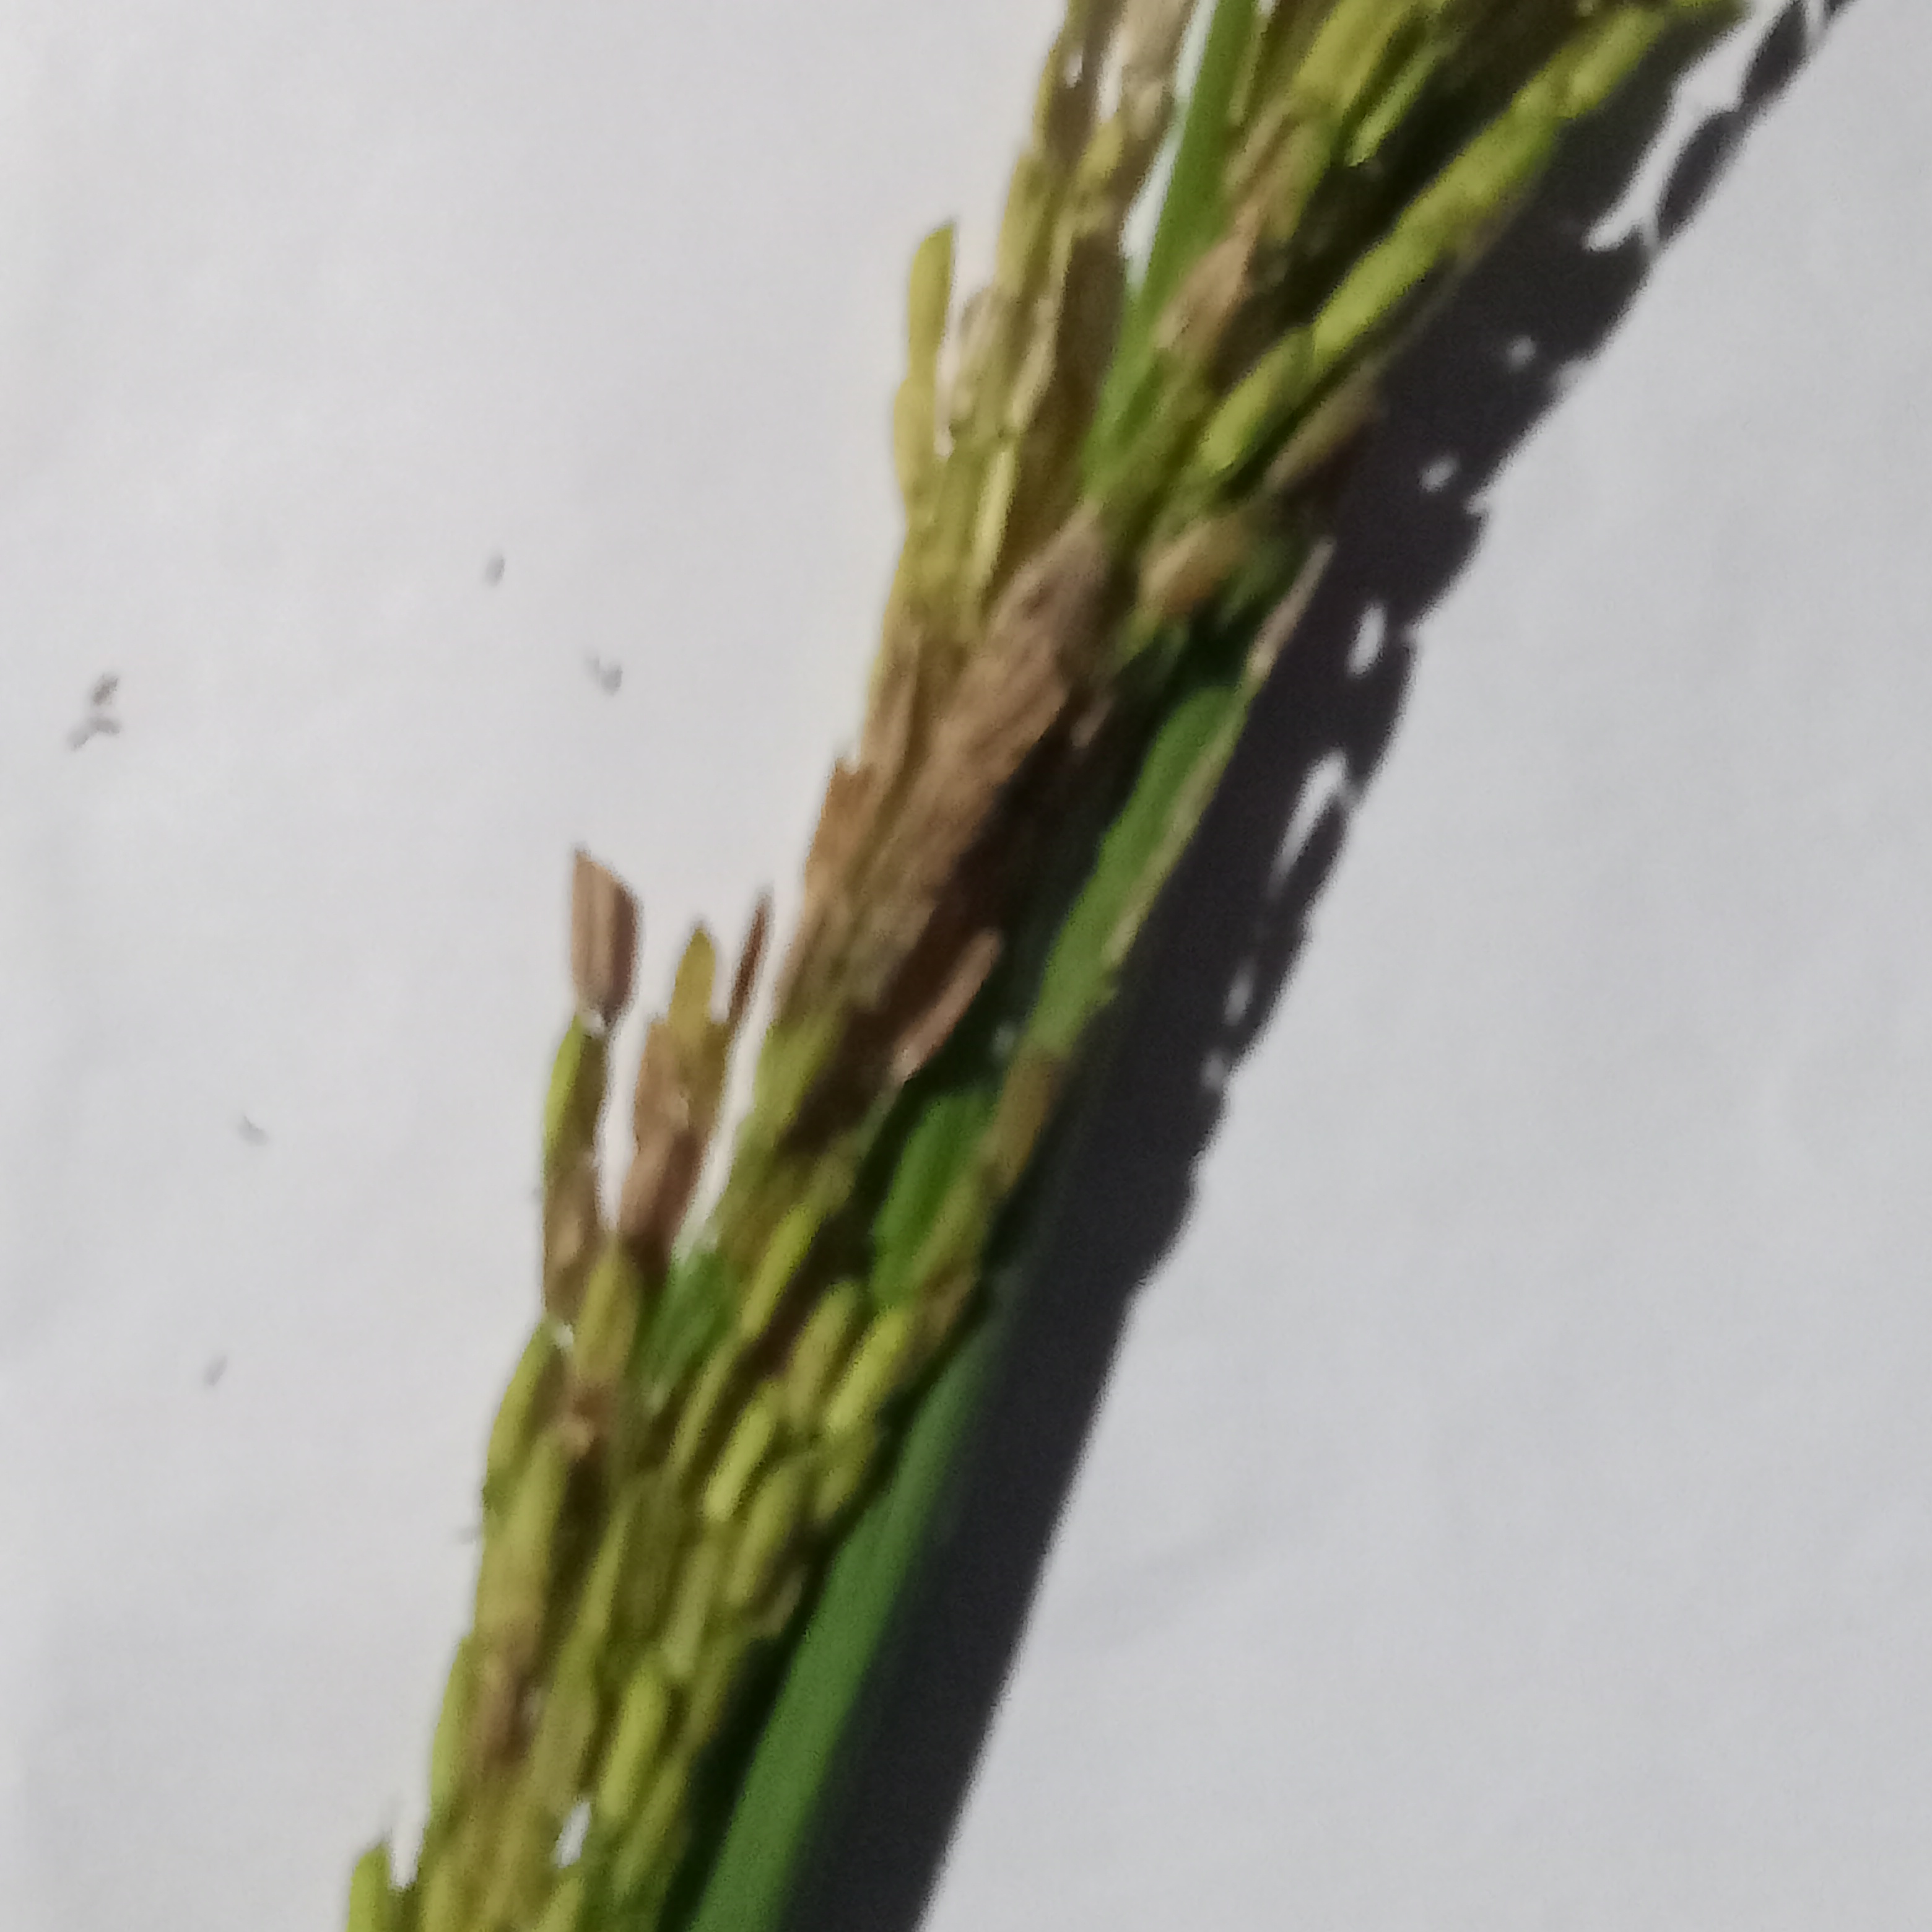
Nhãn: Bệnh Đạo ôn lá và cổ bông (Rice leaf and neck blast)